Jesko Raffin

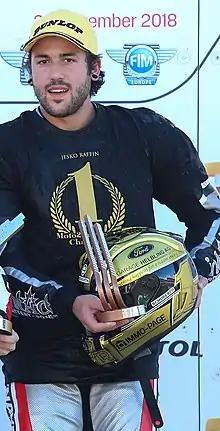
Raffin in 2018

Jesko Raffin (born 12 June 1996) is a Swiss motorcycle racer. He was the FIM CEV Moto2 champion in 2014 and 2018.